The Banner Saga: Factions

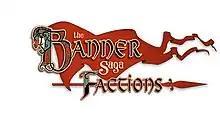

The Banner Saga: Factions is a free-to-play multiplayer fantasy tactical role-playing video game, developed by Stoic as a spinoff of "The Banner Saga" and published by Versus Evil. It was released for personal computers in 2013.